Answer in natural language. How many Sofas are visible in the scene? Choose between the following options: 2, 3, 1, 0 or 4
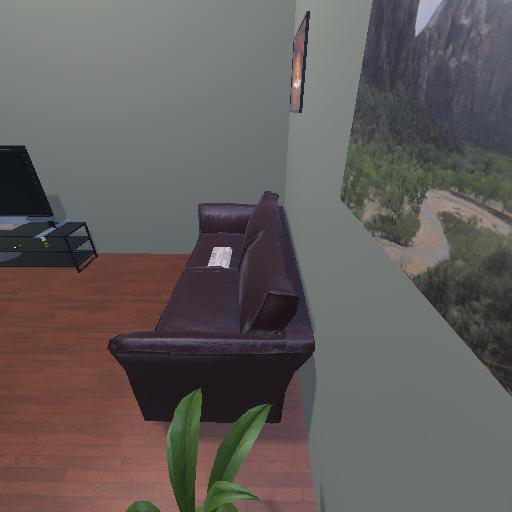
<answer>1</answer>